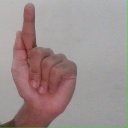
अक्षर: ळ